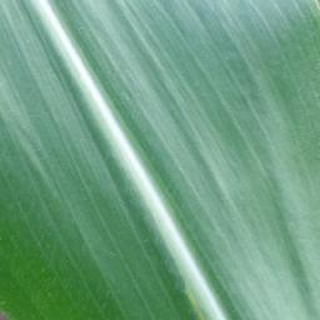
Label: healthy_corn